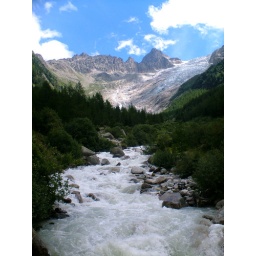
a glacial river in Switzerland, whilst on the 'Tour du Mont Blanc'. Shame about the slightly over exposed sky